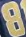
Number: 8